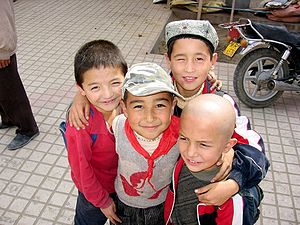
Uighurere / Historie / Kokturkiske khanat
Uighurer på søndagsmarked i Khotan
Uighurere også stavet Uyghurere er et folkeslag der primært lever i den nordvestlige kinesiske provins Xinjiang Uighur Autonome Region, der også kendes under betegnelsen Østturkistan, Østturkestan, Kinesisk Turkestan eller Uyghurstan.